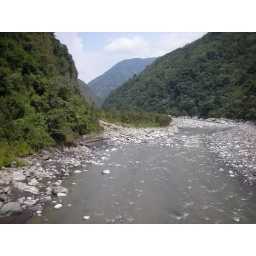
We went on a long bike ride, and we crossed a suspension bridge at one point, over this river.